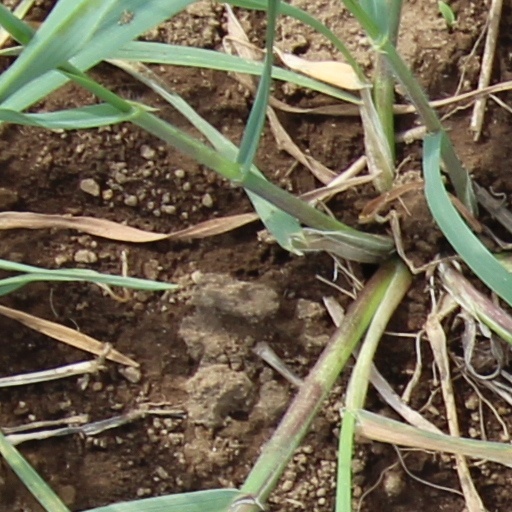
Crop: wheat